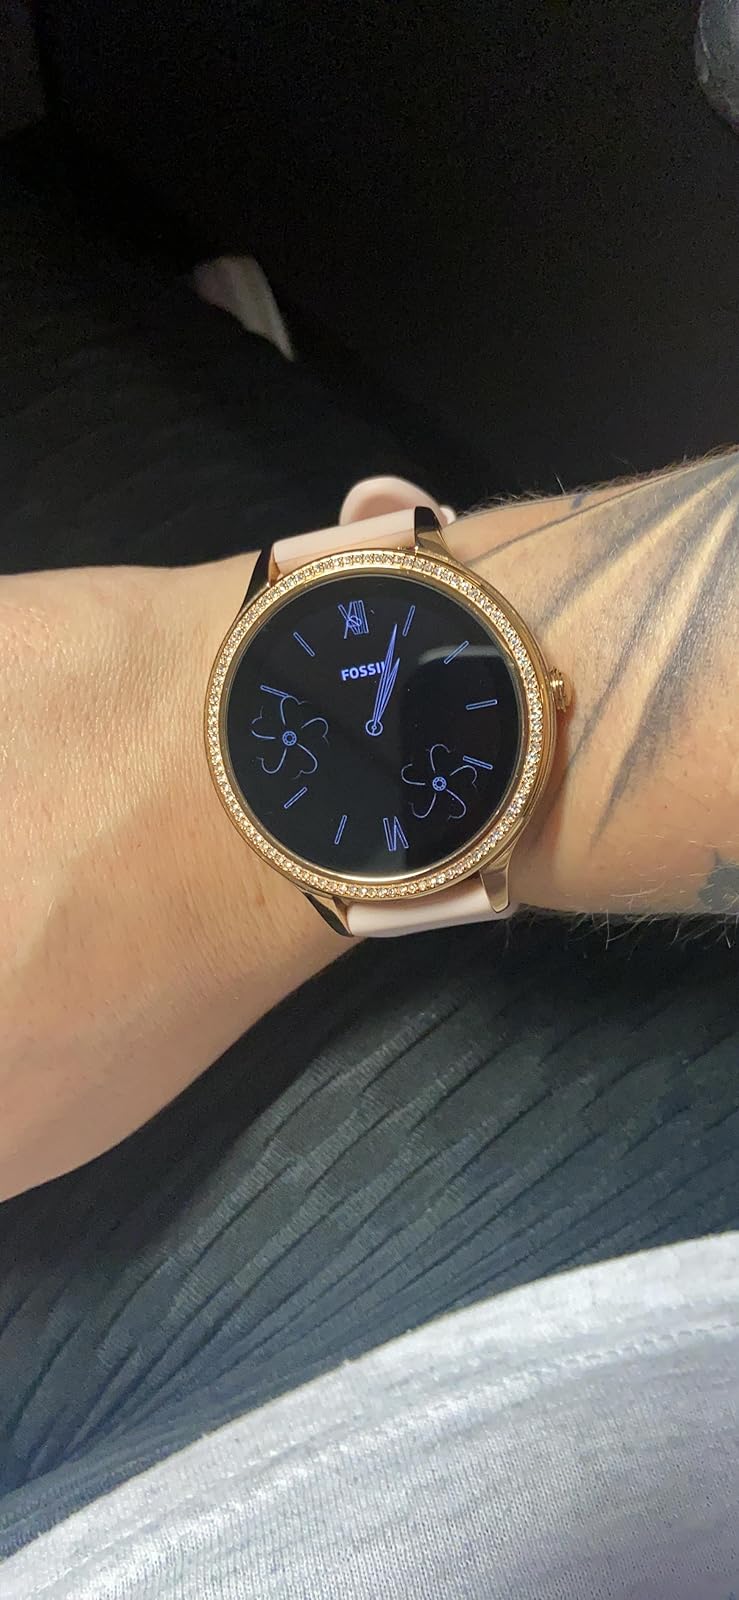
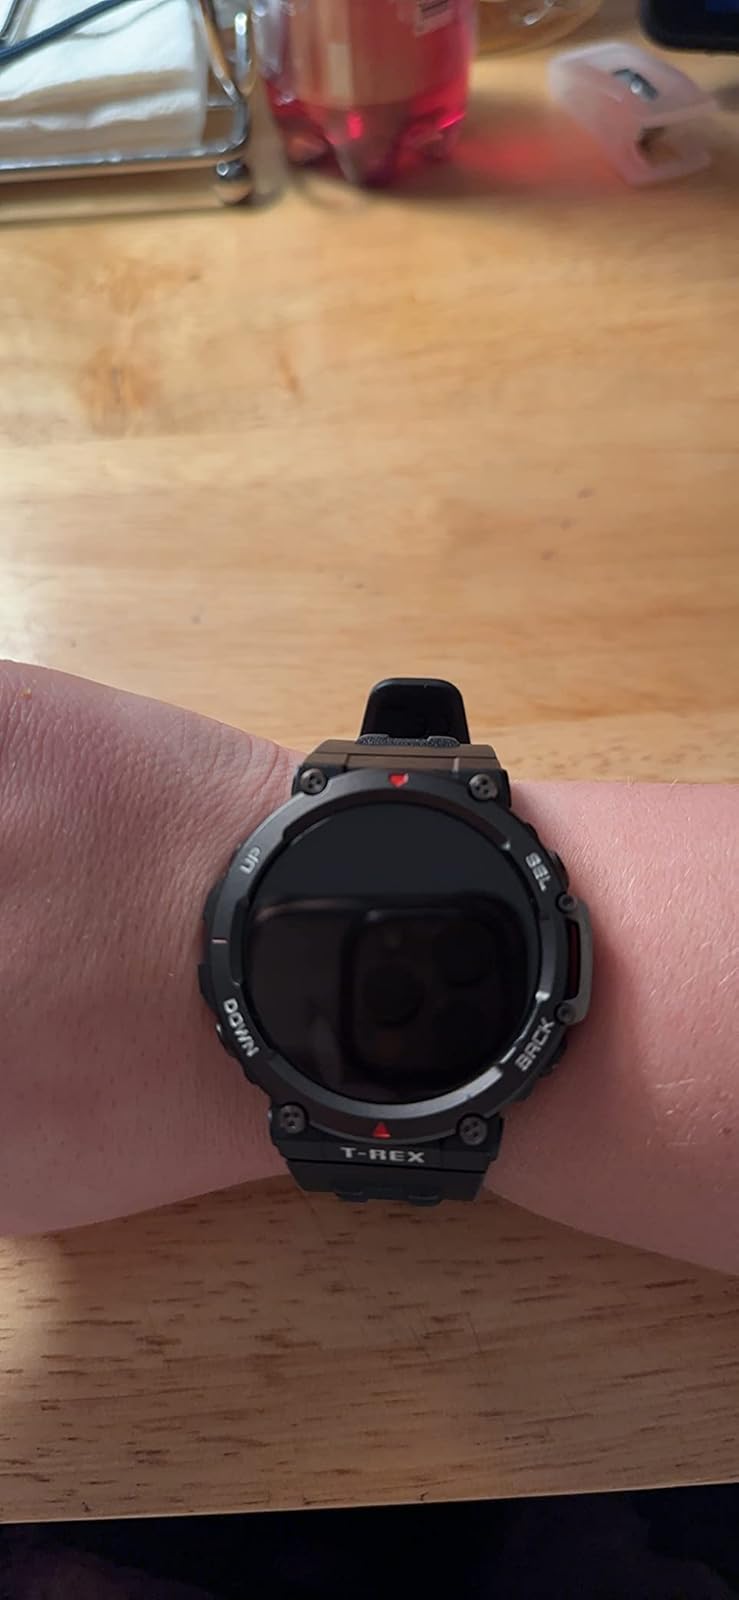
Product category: smartwatch
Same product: no